Hôtel de Soissons

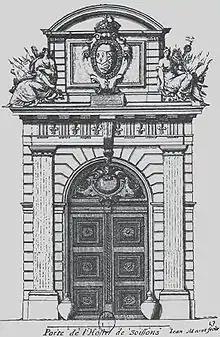
Door of the hotel drawn by Salomon de Brosse in 1611

In 1572 Catherine de Medici (1519–89), widow of Henry II of France (1519–59) and effective ruler of France, suddenly abandoned the Tuileries Palace, which she was building.